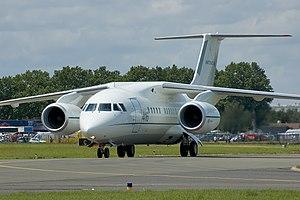
L'An-148 et l'An-158 sont des avions de ligne régionaux ukrainiens. L'An 158 est une version rallongée de l'An-148, sa capacité passant de 75 à 100 passagers.
Kharkiv ou Kharkov [kɑʁ.kɔf] est la deuxième plus grande ville d’Ukraine et la capitale administrative de l’oblast de Kharkiv. Sa population s’élevait à 1 451 132 habitants en 2014.